Horst Buchholz

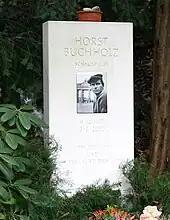
Buchholz's gravestone in Berlin. The word below his name means "actor". Below his birth and death dates it says in German, "Love the world and the world will love you".

Buchholz began appearing in English-language films in 1959, when he co-starred in the British production "Tiger Bay" with Hayley Mills. It was a notable success. In her autobiography, Mills revealed she had a schoolgirl crush on Buchholz during the filming of "Tiger Bay" and was saddened when the cast threw him an engagement party.